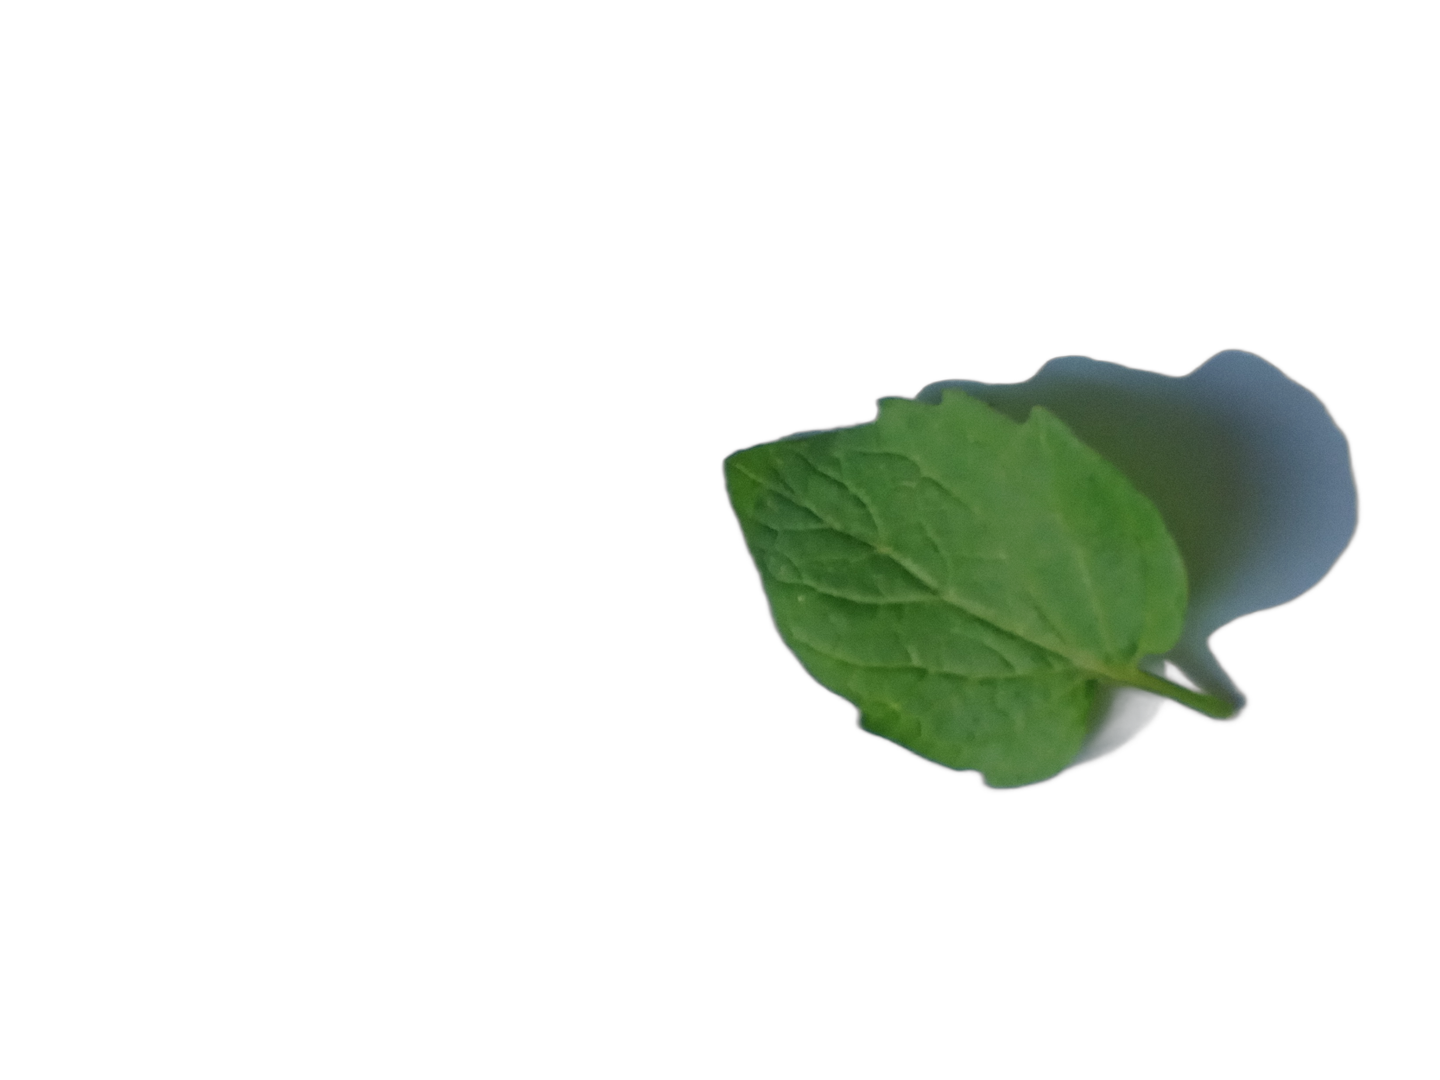
Crop: Tomato
Label: Healthy